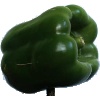
Label: green_pepper